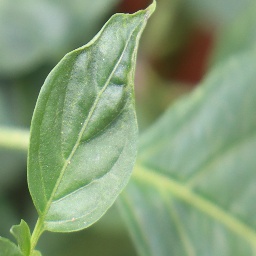
Label: mites_and_trips